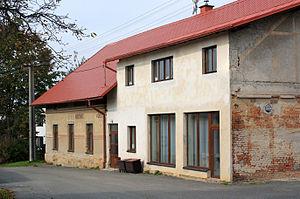
Polom est une commune du district de Rychnov nad Kněžnou, dans la région de Hradec Králové, en République tchèque. Sa population s'élevait à 140 habitants en 2017.